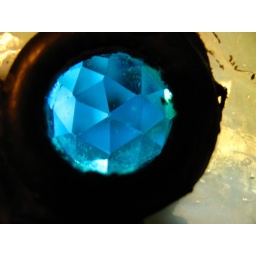
This was on some window they had in the room we were eating in.